Andrea Bianco (cartographer)

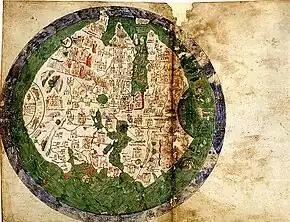
Bianco World Map (1436)

Andrea Bianco (15th century, Venice — 15th century, Venice) was an Italian navigator and cartographer who resided on Chios.